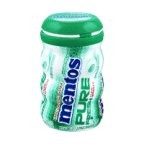
Item Name: Mentos Pure Fresh Spearmint Sugar Free Chewing Gum 50 PC (Pack of 12)
Value: 600.0
Unit: Count

Price: 4.99